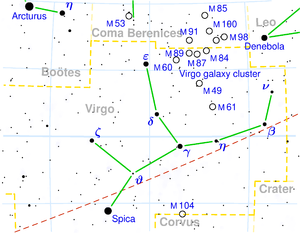
Messier 87 est une galaxie elliptique supergéante. Elle a été découverte en 1779 par l'astronome allemand Johann Gottfried Koehler. Située à 15,4 ± 0,6 Mpc de la Terre, c'est la plus grande et la plus lumineuse des galaxies de l'amas de la Vierge. Contrairement aux galaxies spirales en forme de disque, Messier 87 n'a pas de bande de poussière et a une forme elliptique. En son cœur, elle possède un trou noir supermassif qui constitue l'élément principal d'un noyau galactique actif, une forte source de rayonnement dans toutes les longueurs d'onde particulièrement de micro-ondes. Un jet de plasma énergétique émerge du cœur et s'étend sur au moins 5 000 années-lumière.